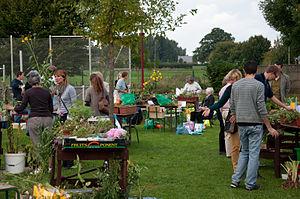
Troc aux plantes organisé par le CPIE Bocage de l'Avesnois en automne 2013, à Taisnières sur Hon (59570)
Le CPIE Bocage de l'Avesnois est une association du réseau des CPIE, centres permanents d'initiatives pour l'environnement qui a existé jusqu'en 2017. Elle mène des actions en protection de la nature, en éducation à l'environnement et accompagne les acteurs du territoire dans leurs démarches de développement durable.
Le troc est l'opération économique par laquelle chaque participant cède la propriété d'un bien et reçoit un autre bien. Le troc fait partie du commerce de compensation avec l'échange de services au pair.